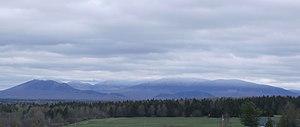
Le Mont Mégantic retransformé en paysage hivernal le 17 mai 2016.
Le mont Mégantic est la montagne centrale du massif du Mont-Mégantic, une montérégienne située en Estrie, au Québec. L'observatoire du Mont-Mégantic est situé sur son sommet. Il est le centre géographique approximatif du parc national du Mont-Mégantic et de la réserve internationale de ciel étoilé.